Lottice Howell

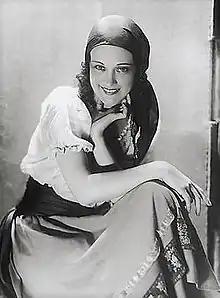
Howell in a publicity photo

Lottice Howell (November 14, 1897 – October 24, 1982) was an American coloratura soprano and actress best known for her singing of popular and semi-classical music.